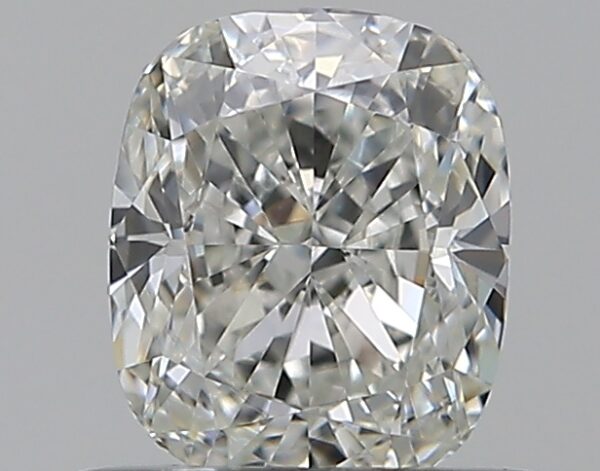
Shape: cushion
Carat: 0.59
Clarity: VVS1
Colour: H
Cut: EX
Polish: EX
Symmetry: VG
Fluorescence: N
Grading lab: GIA
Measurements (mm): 5.25 x 4.36 x 3.01